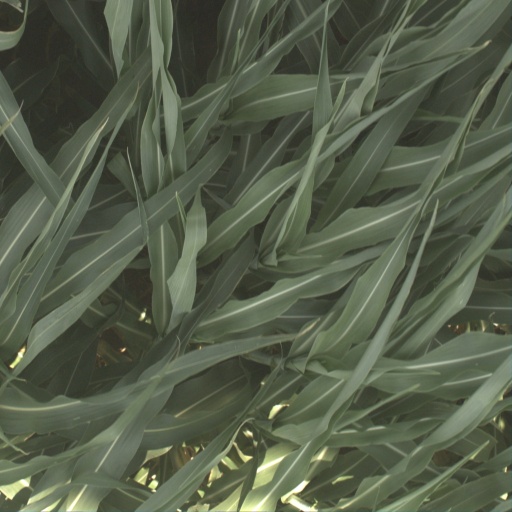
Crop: sorghum